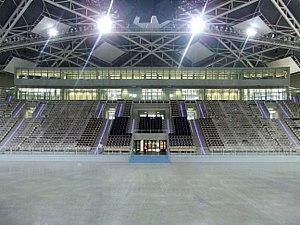
La Atlas Arena est une salle omnisports située à Łódź en Pologne. Elle peut accueillir divers événements tels que des conférences, des concerts ou des manifestations sportives.